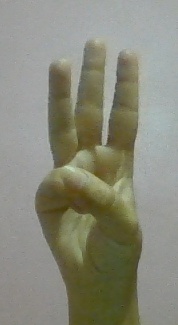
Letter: thaa